Cesar Chavez

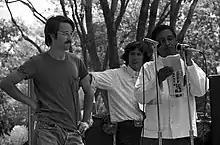
Chavez speaking at a 1974 UFW rally in Delano, California

In September 1973, the UFW's first constitutional convention was held in Fresno, representing the final step in the organization becoming a full union. A new constitution was announced that gave the group's president, a post occupied by Chavez, significant powers; he feared that greater democracy would paralyze the group. At the convention, the UFW agreed to scrap monthly membership fees in favor of charging members 2 percent of their annual income. It also announced that volunteers who had worked for the UFW for more than six months could become members with voting rights. Previously, membership had been restricted primarily to farmworkers. The new executive committee, which included Huerta and Richard Chavez, was racially mixed, although some members expressed dissatisfaction that it did not contain more Mexican Americans. By 1974, the UFW was again broke and its boycott was floundering. That year, "The New York Times Magazine" opened with a headline: "Is Chavez Beaten?". Chavez flew to Europe to urge the unions there to block the imported goods that the UFW were sending there. He traveled through London, Oslo, Stockholm, Geneva, Hamburg, Copenhagen, Brussels, and Paris, although he found that the unions were cautious about joining his campaign. In Rome, he met with Pope Paul VI, who commended his activism.